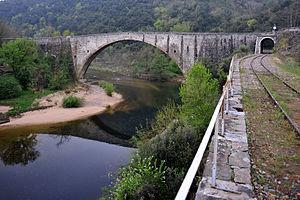
Le «
Le Grand Pont est un pont en pierre enjambant le Doux, il est situé sur la route départementale 532 entre Tournon-sur-Rhône et Saint-Victor, en France.
Cette liste de ponts de France présente une liste de ponts remarquables de France, tant par leurs caractéristiques dimensionnelles, que par leur intérêt architectural ou historique.
Cet article recense les monuments historiques de l'Ardèche, en France. Pour les monuments historiques de la commune de Bourg-Saint-Andéol, voir la liste détaillée des monuments historiques de Bourg-Saint-Andéol